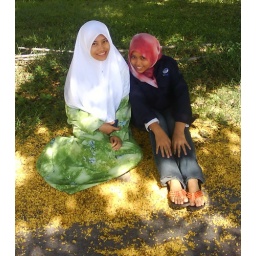
this pic was taken by eka...on early April 2009..lots of yellow flower petals..